James Harden

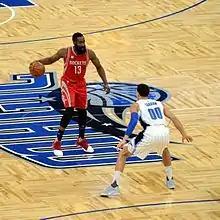
Harden with the ball in a game against the Orlando Magic in 2017

On December 31, 2016, Harden recorded another triple-double with 53 points, 17 assists and 16 rebounds in a 129–122 win over the New York Knicks, becoming the first player in NBA history to finish with a 50–15–15 stat line. He tied Wilt Chamberlain for the most points in a triple-double in NBA history—Chamberlain pulled the feat during the 1967–68 season, with 53 points, 32 rebounds and 14 assists. Harden set career highs for points and three-pointers (with nine) and matched his career best for assists. It was his 17th career triple-double and his fourth career 50-point game.